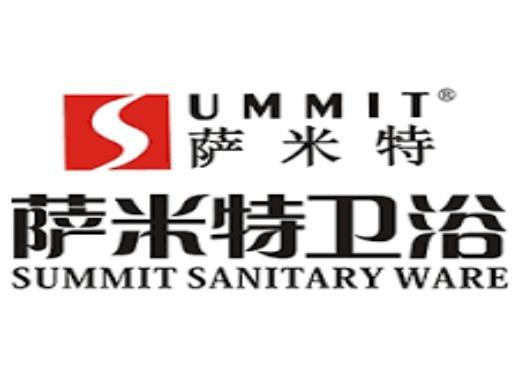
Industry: Others